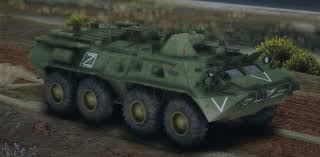
Label: BTR-80